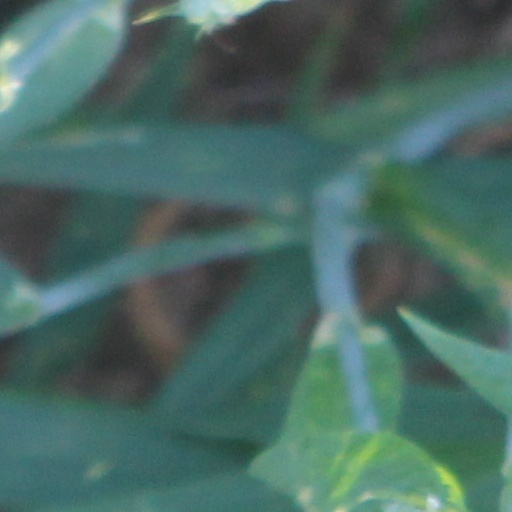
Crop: wheat